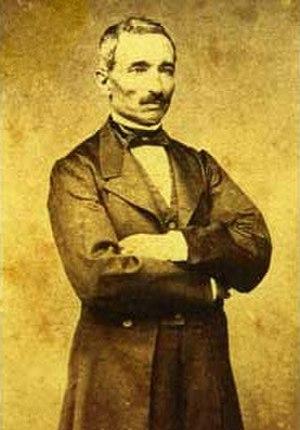
José Balta y Montero, né le 25 avril 1814 à Lima, mort le 26 juillet 1872 à Lima, était un militaire et homme d'État péruvien. Il fut le président de la République du Pérou, du 2 août 1868 au 22 juillet 1872, date du coup d'État militaire du général Tomás Gutiérrez. Quelques jours après la chute de la République, il est assassiné par les hommes de Gutiérrez.